Nuclear mitochondrial DNA segment

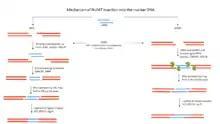
Mechanism of NUMT insertion into the nuclear DNA

After the preparatory step is over, mtDNA is ready to be inserted into the nuclear genome. Based on NUMT integration site and the analyzed obtained results from the baker's yeast experiment, Blanchard and Schmidt hypothesized that mtDNA are inserted into the DSB via non-homologous end joining machinery; the hypothesis has been widely accepted. Later analyses were consistent with the involvement of NHEJ in NUMT integration in humans. These processes occur in both somatic and germline cells. In animals and humans, however, the capability of DSB repair in germline cells depends on the oogenetic and spermatogenetic stage, nonetheless, due to the low repair activity, mature spermatozoa are incapable of DSB repair. DSB can also be repaired by homologous recombination, which is more accurate and introduces fewer errors in the process of repair. Apart from canonical NHEJ, DSBs are repaired via microhomology-mediated end joining (MMEJ), which involves sequences containing a few homologous nucleotides at the ends of a DSB to be ligated. MMEJ is the most mutagenic DSB repair mechanism due to generating deletions, insertions of various sizes, and other genome rearrangements in mammals.